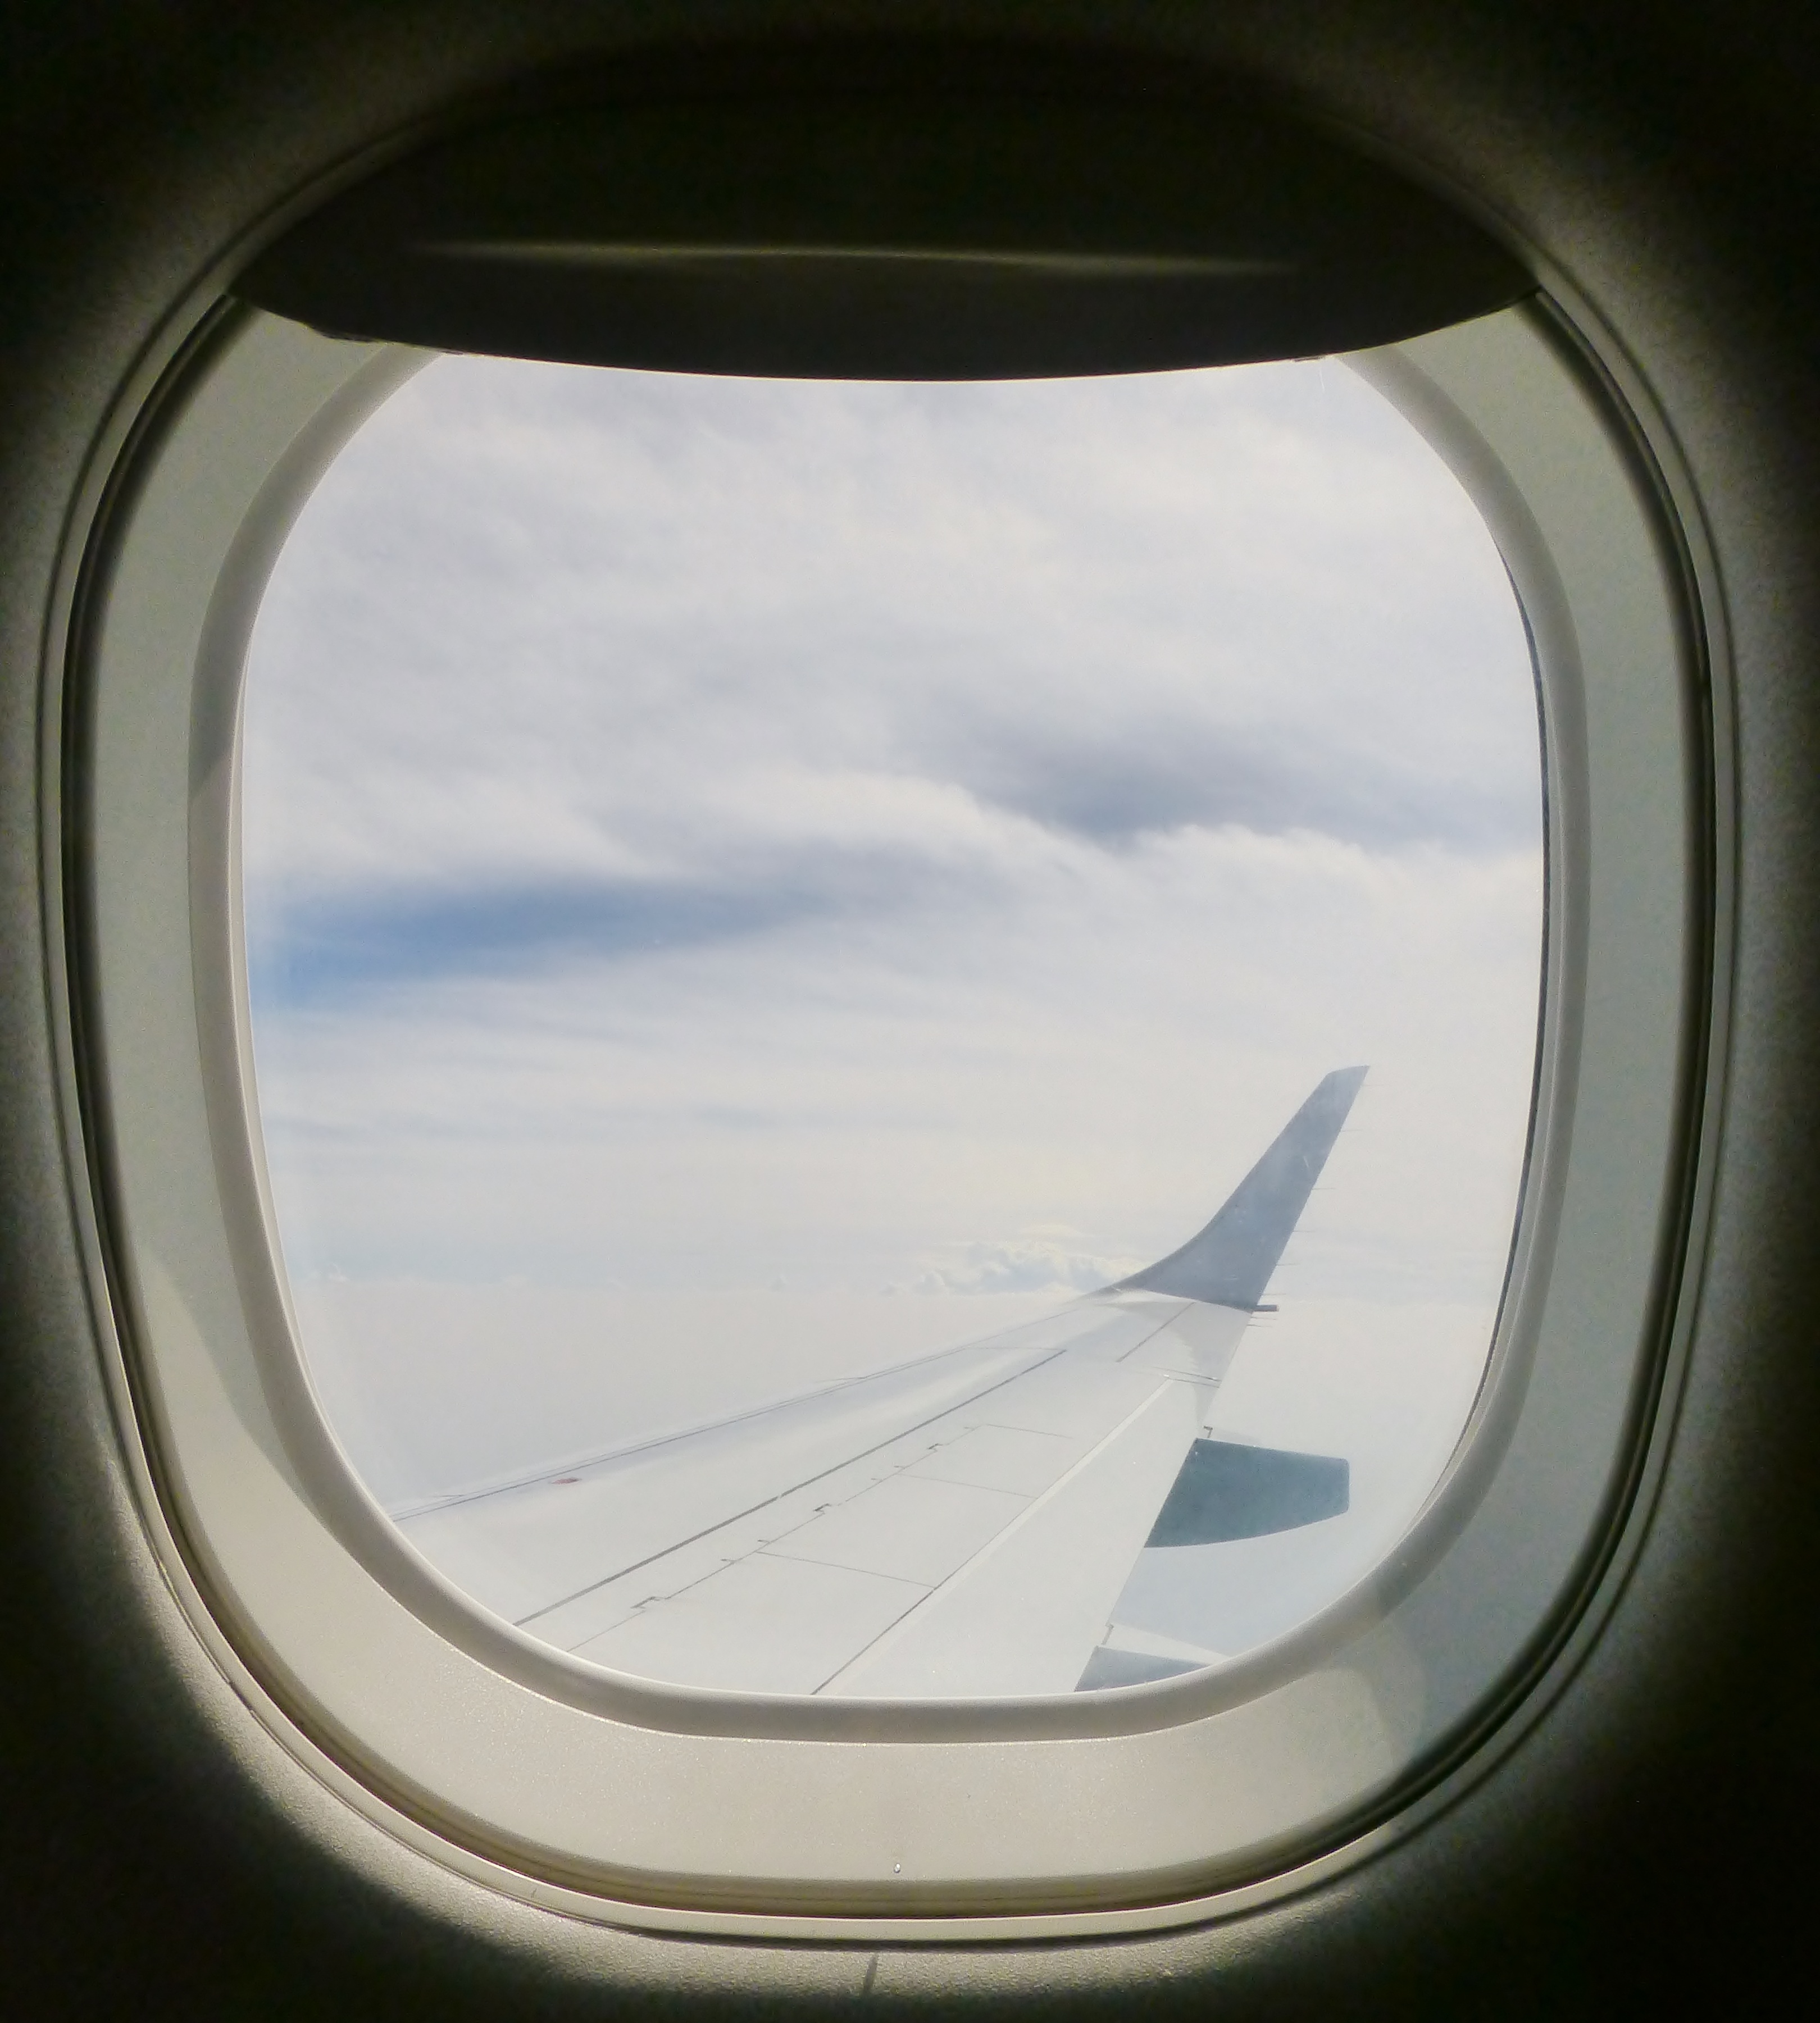
light, sky, white, wheel, window, glass, view, fly, panorama, travel, aircraft, ceiling, aviation, holiday, blue, circle, porthole, clouds, vision, mirror, outlook, shape, flyer, distant, air traffic, above the clouds, window seat